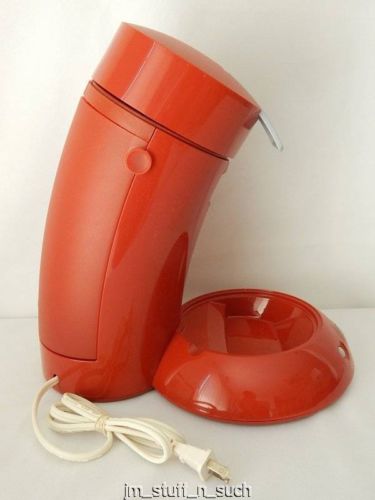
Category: coffee maker